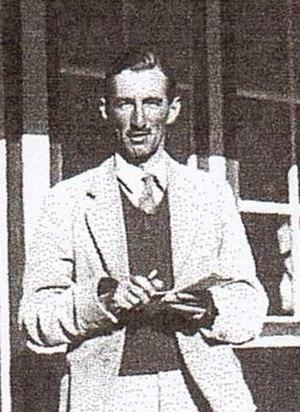
Hugh Edward Richardson est un membre de la fonction publique du Raj britannique et un diplomate et tibétologue écossais qui représenta la Grande-Bretagne à Lhassa, capitale du Tibet politique, de 1936 à 1940 puis de 1946 à 1950, période à la fin de laquelle il fut le représentant de l'Inde nouvellement indépendante.